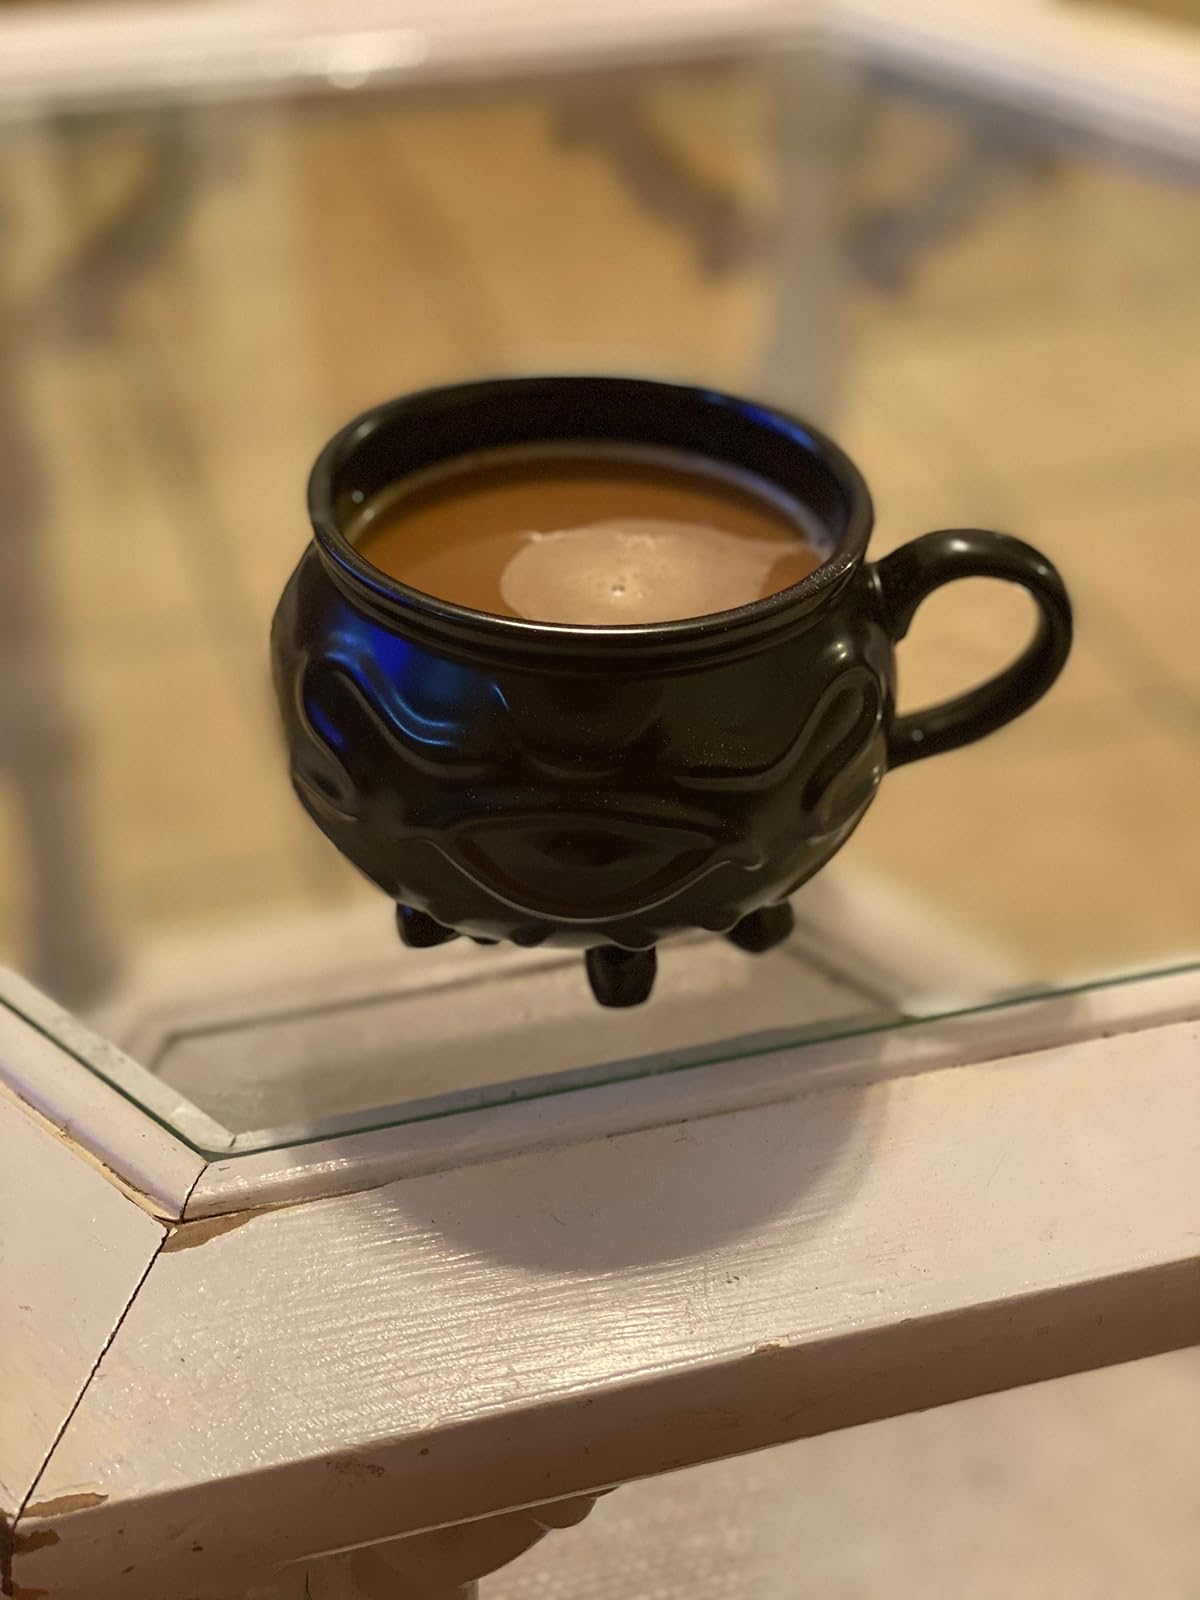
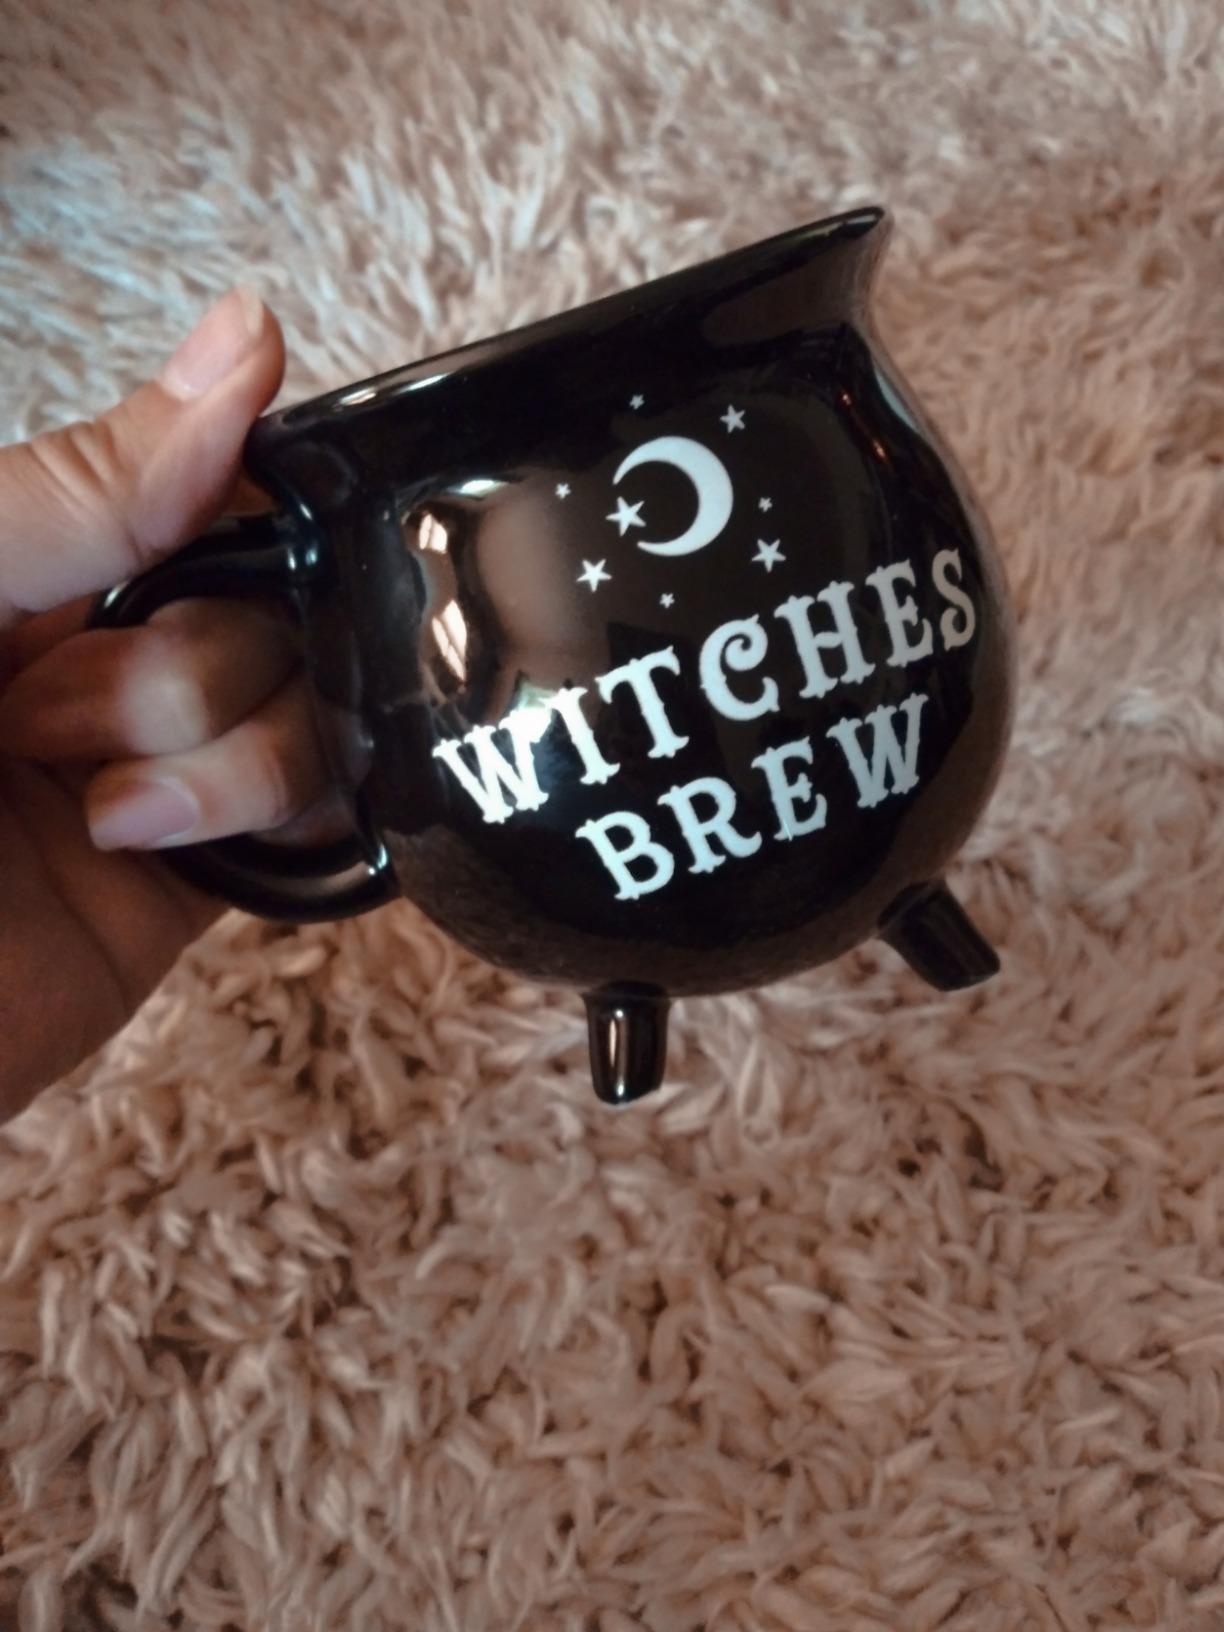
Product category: items_mug
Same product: no